Berry Head

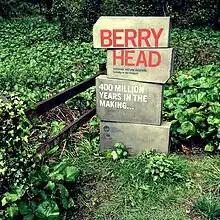
Gateway to the Geopark

The site is one of only two locations in Great Britain at which the white rock-rose, small hare’s ear and small restharrow occurs. Spring gentian, honewort, and goldilocks aster are also dependent upon the thin soils, mild climate and exposed conditions of the headland.